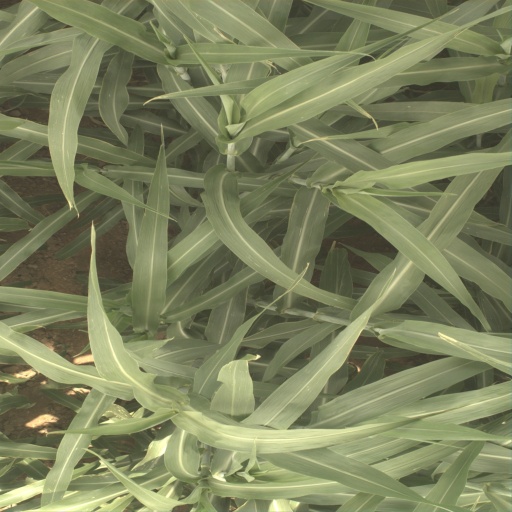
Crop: sorghum